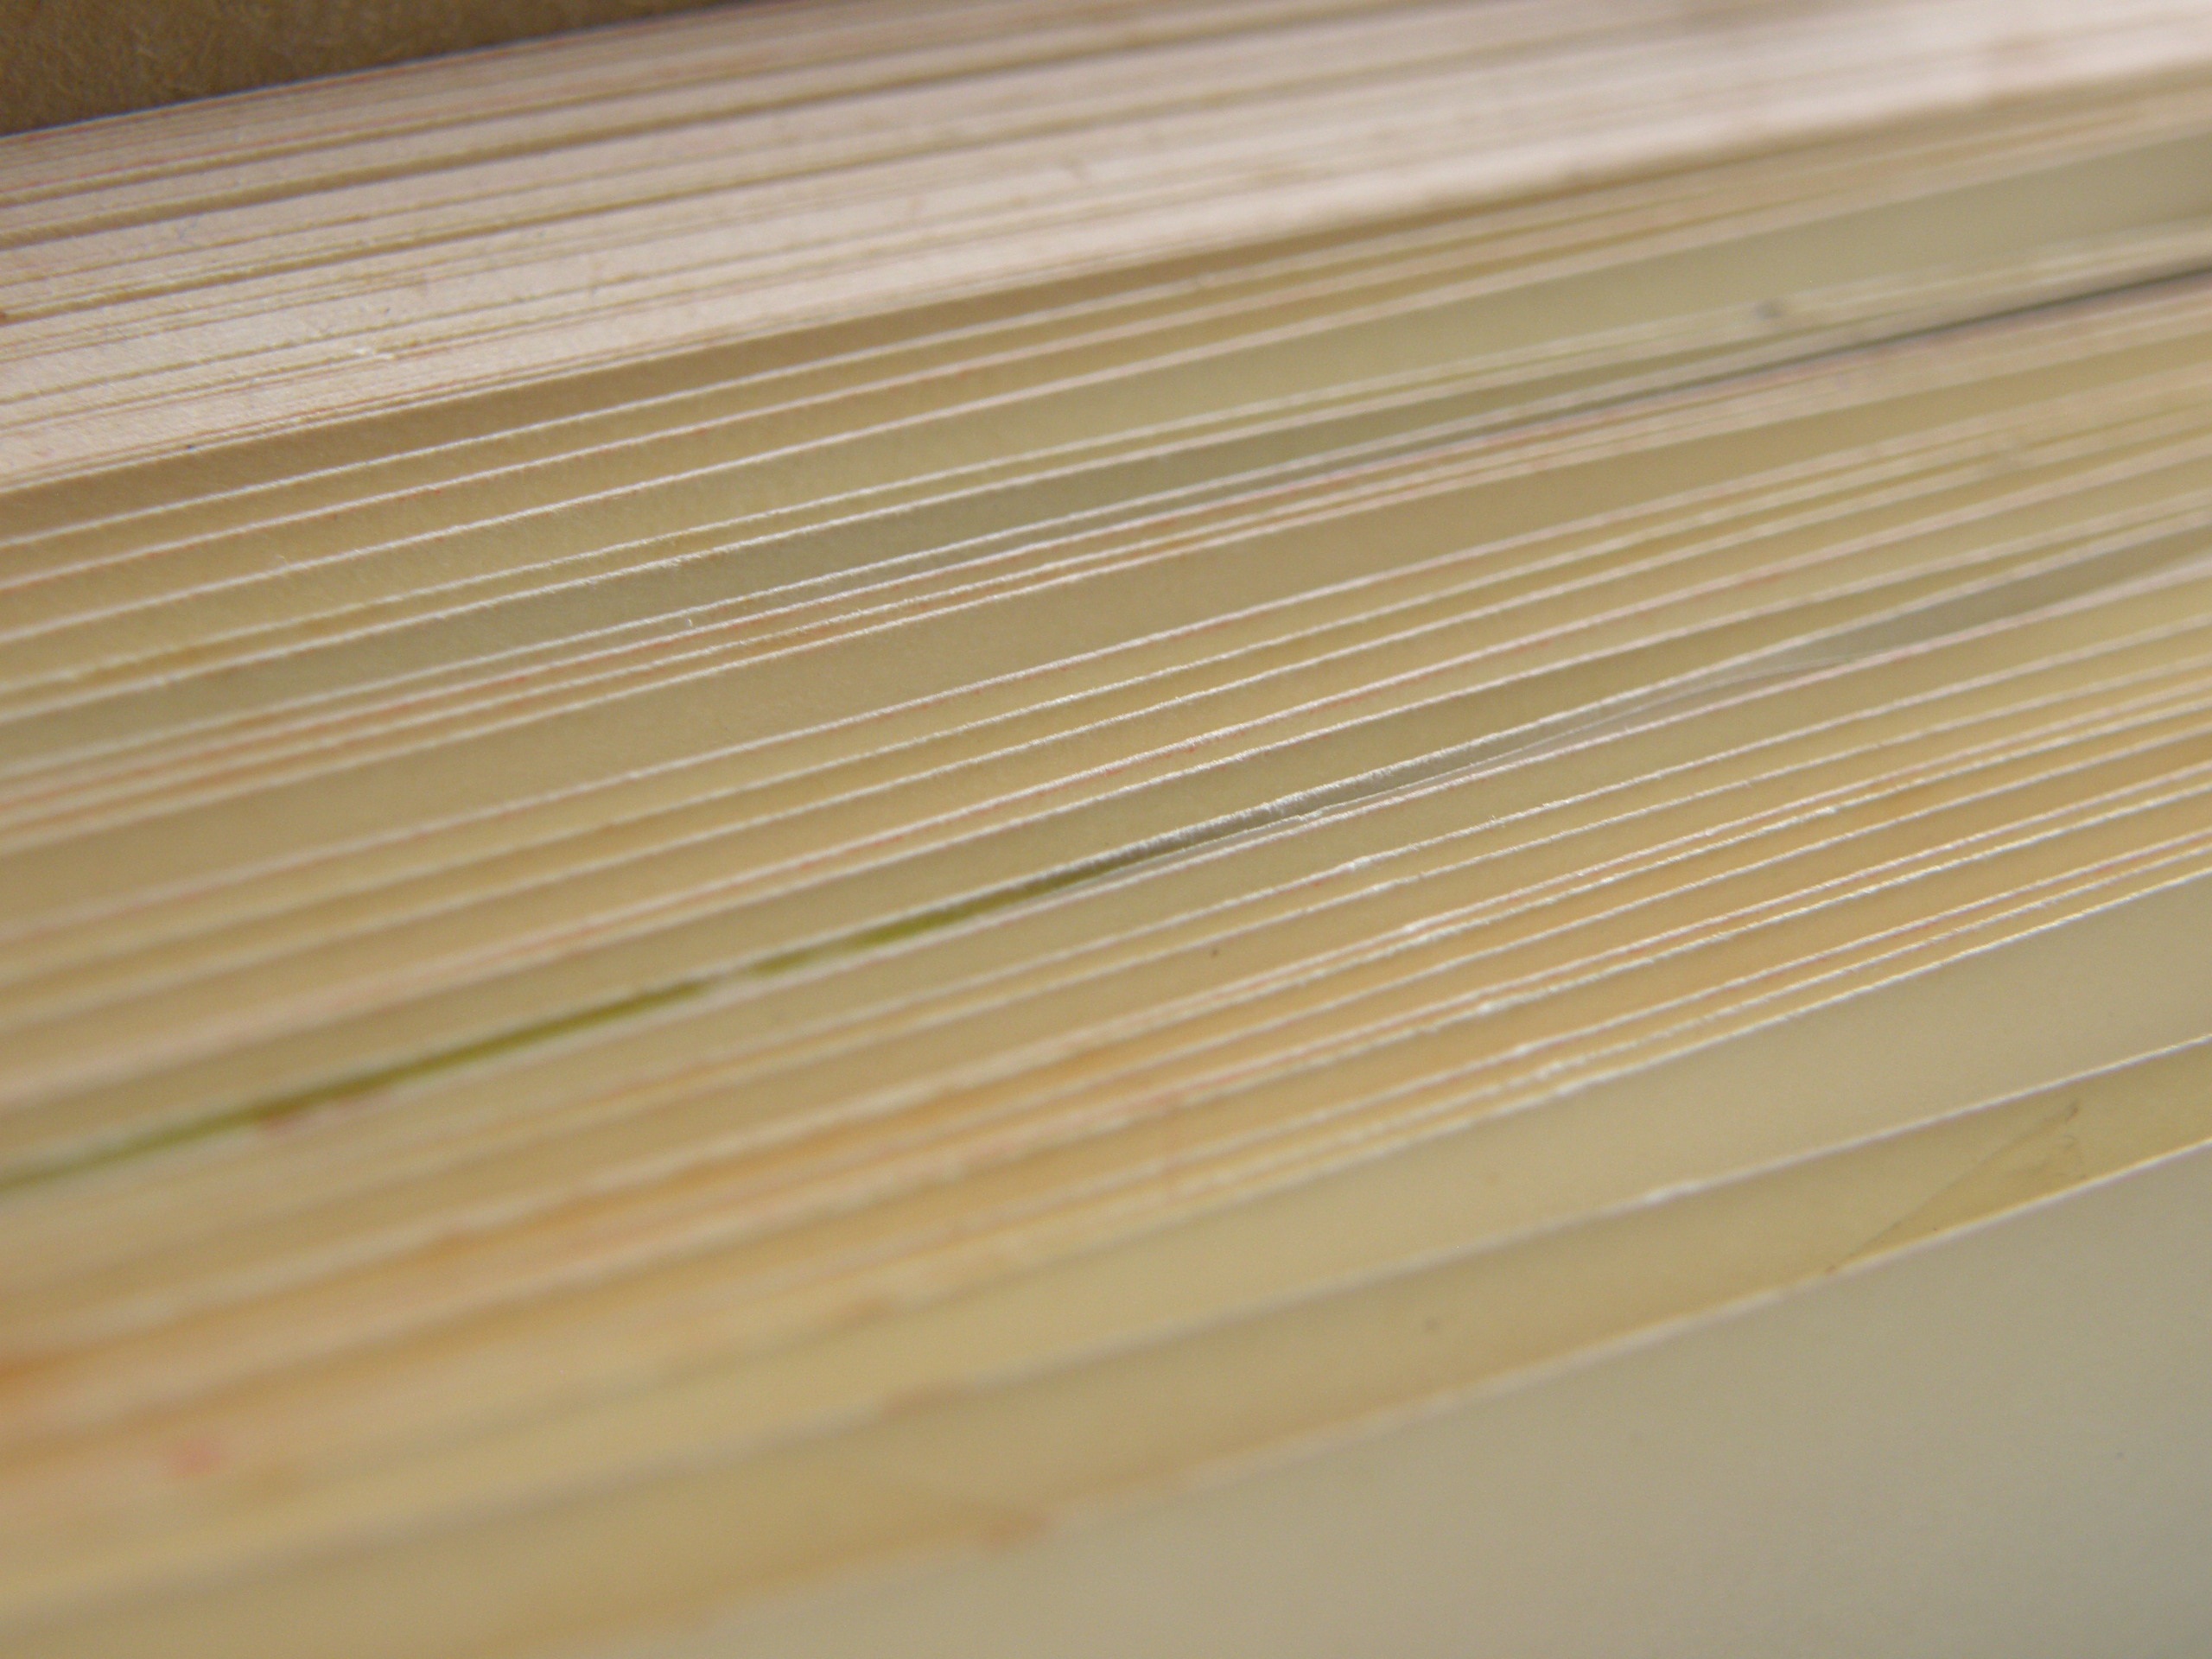
book, wood, floor, old, foliage, ceiling, line, lumber, page, hardwood, molding, flooring, plywood, yellowed, wood flooring, window covering, laminate flooring, wood stain